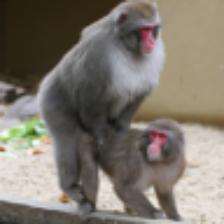
Label: NonHuman